The Guns of the South

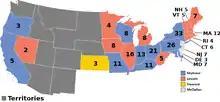
The results of the 1864 United States presidential election in the novel. The blue states are those won by Seymour/Vallandigham, the red states won by Lincoln/Hamlin, light gray states won by McClellan/Everett, yellow states won by Fremont/Johnson while dark gray represents the US territories

The two sides hold formal peace negotiations in Richmond, with Lee as one of the commissioners, to settle territorial disputes and Confederate demands for reparation. At the same time, the Union defeat in the war results in a four-way split in the 1864 presidential election, with Lincoln losing to New York Governor Horatio Seymour. After the election is decided, the Union reluctantly agrees to pay $90 million in gold (more than $1.4 billion in 2019) as reparations and give up claims to the Indian Territory; the Confederacy, in turn, gives up any claim to Maryland and West Virginia, as well as New Mexico and Arizona. At Lee's suggestion, the border states of Kentucky and Missouri hold elections to decide their status; Kentucky joins the Confederacy, while Missouri remains in the Union.